1995 Chicago heat wave

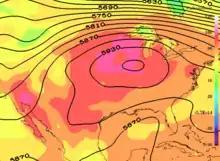
2-meter temperature (colors) and 500 hPa geopotential heights (contours) for the United States on 1995-07-13 20:00 UTC in the MERRA-2 reanalysis

The heat wave was caused by a large high pressure system that traversed across the midwest United States. This system was consistently producing maximum temperatures in the 90's °F (32-38 °C) during the day with minimum temperatures still remaining as high as the 80s °F (27-32 °C) at night, which is abnormal for midwest summer months. The system also brought extremely low wind speeds, along with high humidity. In the MERRA-2 and the ERAI meteorological reanalyses, the system (see figure) moved eastward, becoming indistinguishable by July 18.